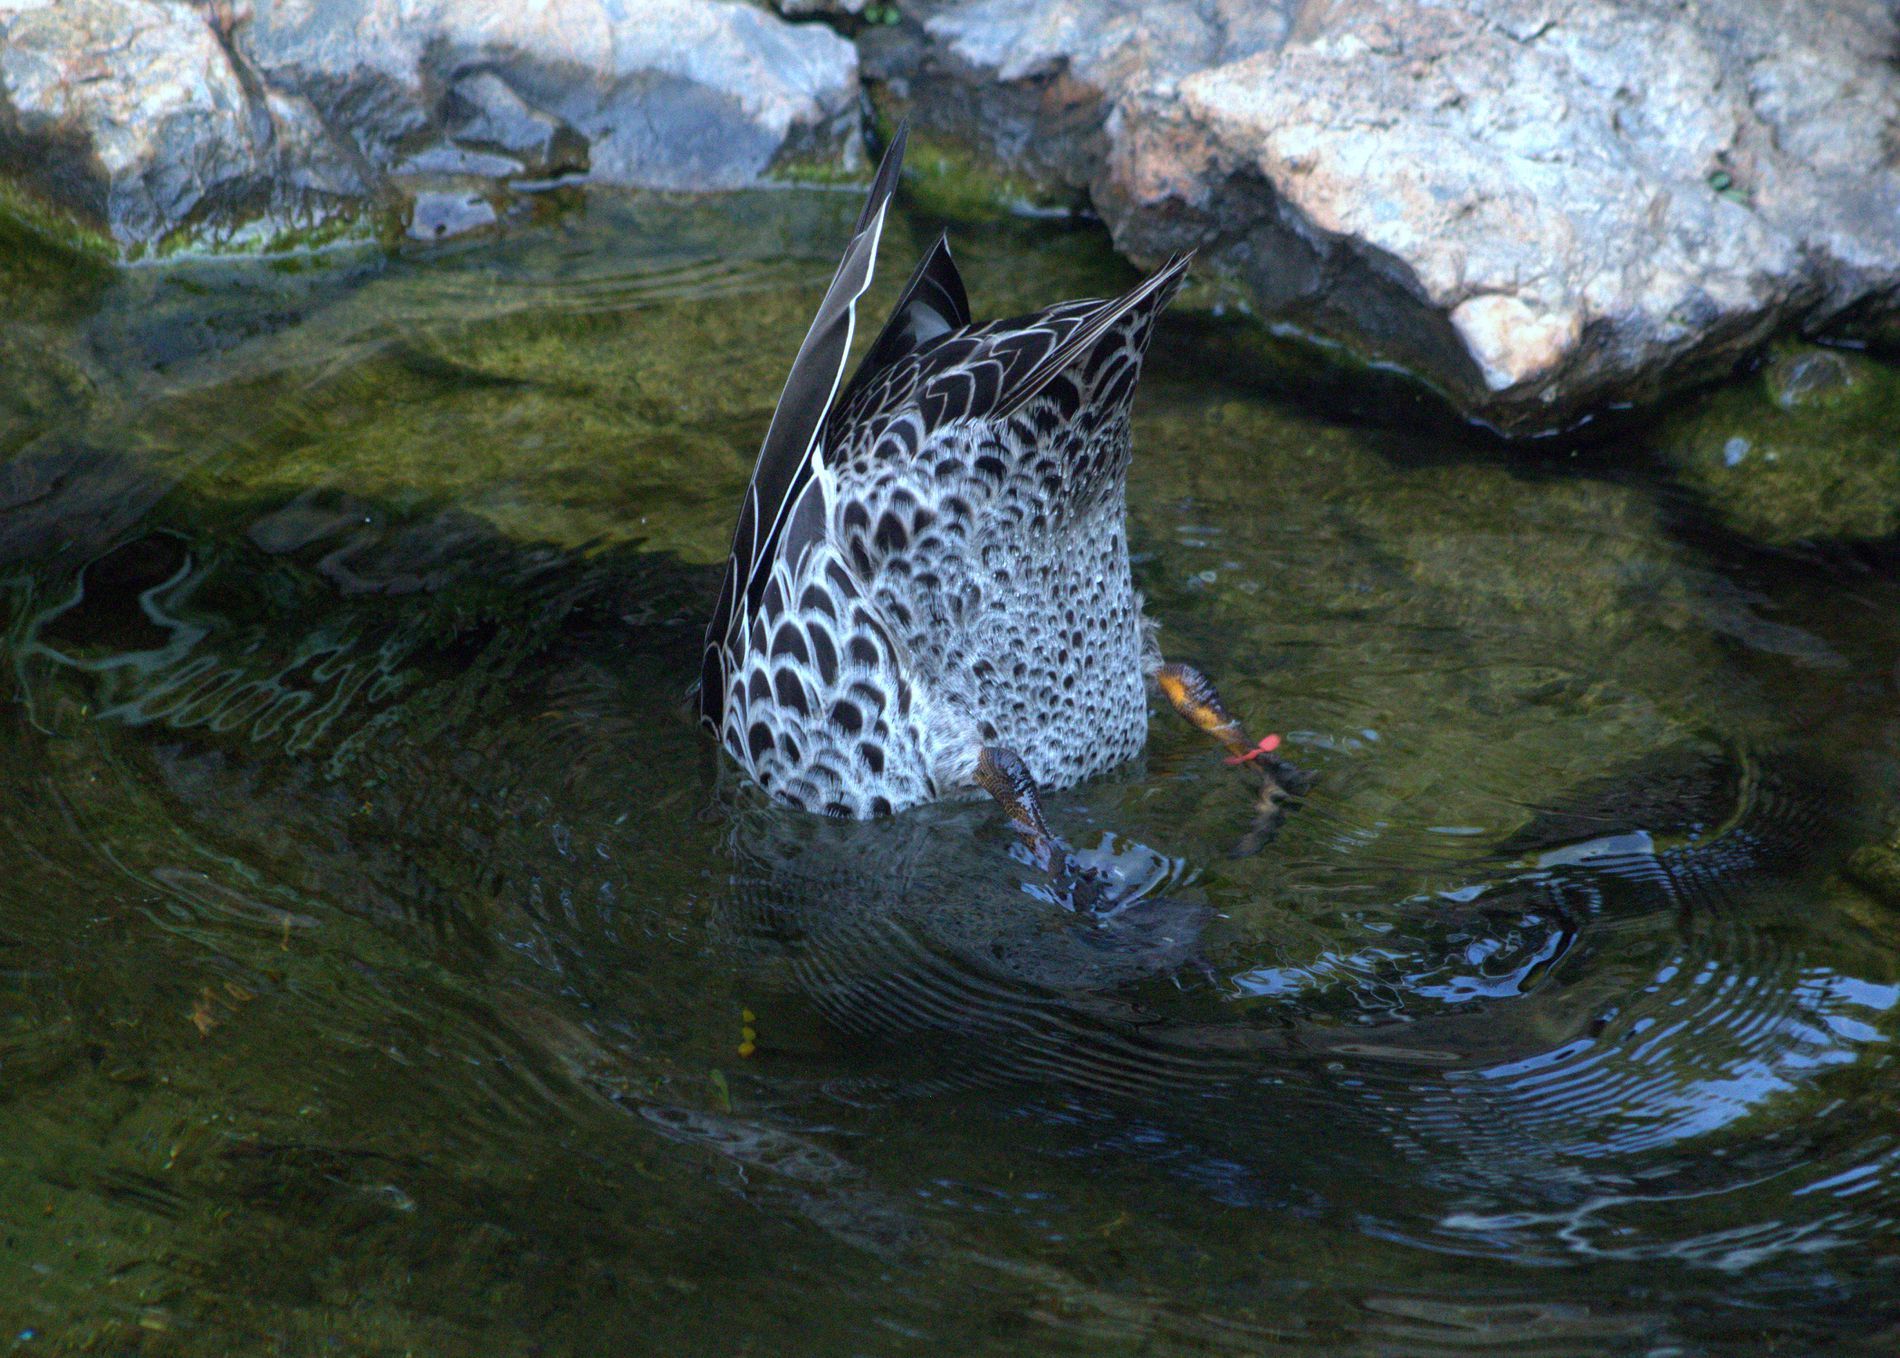
Diving Duck
The image depicts a duck diving into a pond, searching underwater, with rocks surrounding the water’s edge.
A close-up shot focuses on a duck diving into a pond, searching underwater; the view makes you wonder what the duck is searching for beneath the water’s surface.
Labels: Nature, Outdoors, Pond, Water, Ripple, Animal, Bird, Teal, Land, Duck, Mallard, Waterfowl, Rocks
Camera: Canon Canon EOS 700D
Lens: 75.0 - 300.0 mm, Canon EF 75-300mm f/4-5.6 USM
Aperture: F5.6
Exposure: 1/250 sec
ISO: 1600
Focal length: 140.0 mm